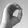
ASL letter: O